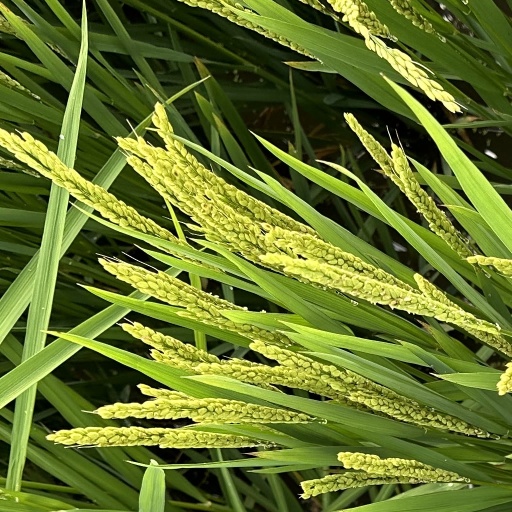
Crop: rice